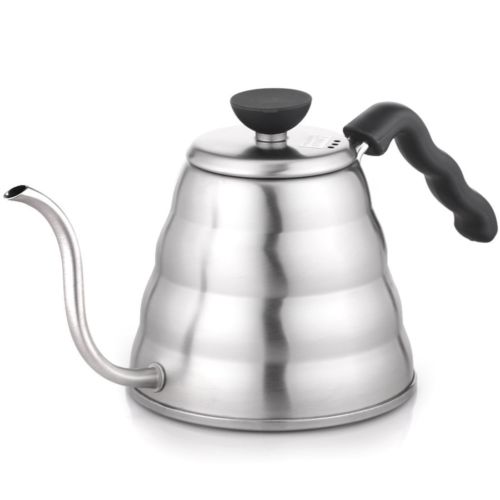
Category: coffee maker